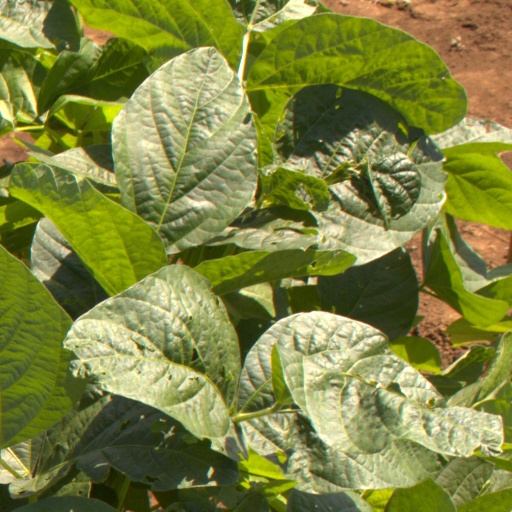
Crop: soybean